Answer in natural language. Which point is closer to the camera taking this photo, point B  or point C? Choose between the following options: C or B
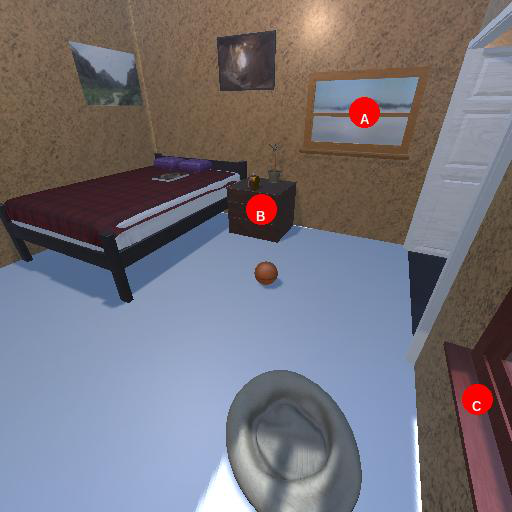
<answer>C</answer>